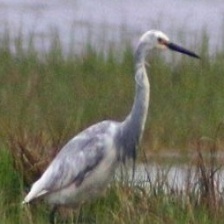
Species: SNOWY EGRET
Scientific name: EGRETTA THULA